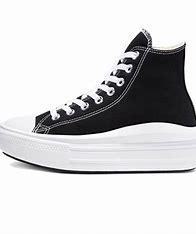
Brand: Converse
Model: Chuck Taylor All Star Platform